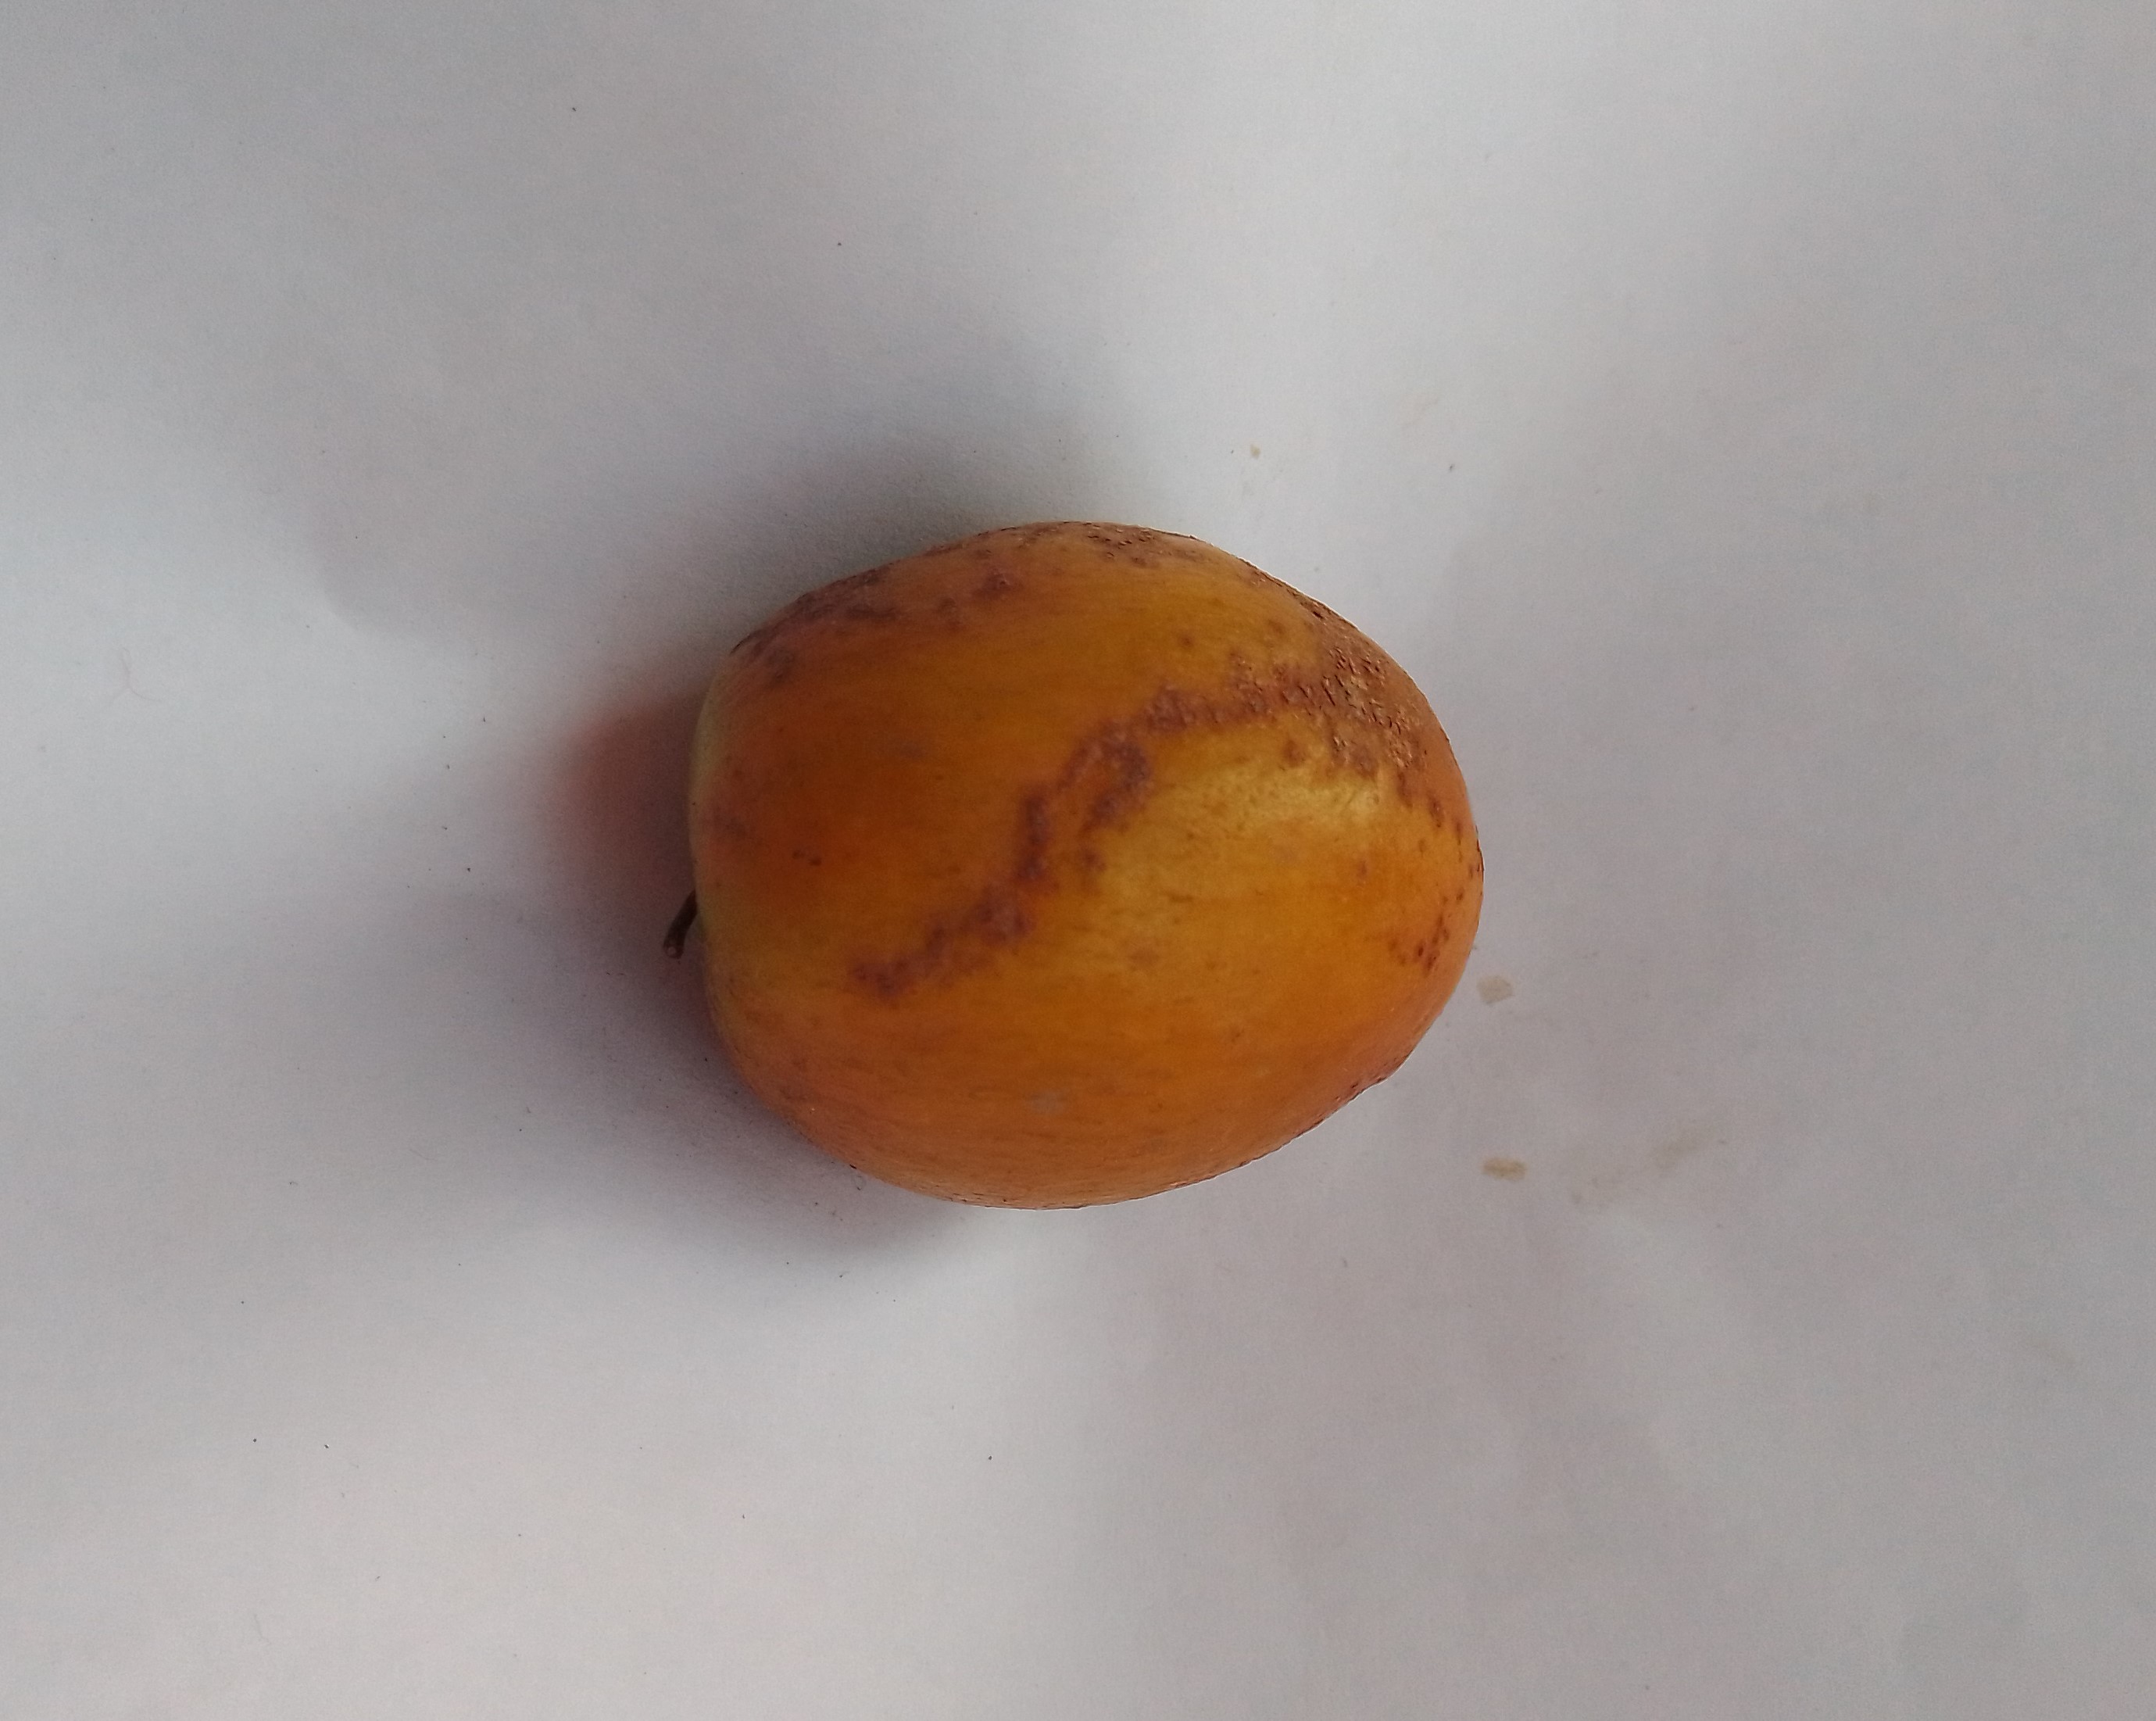
Fruit: jujube
Condition: rotten